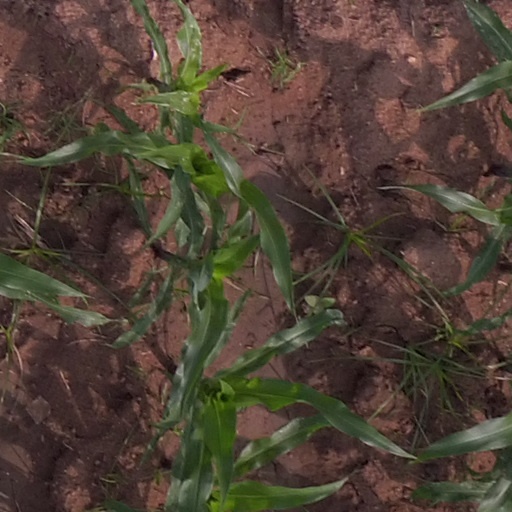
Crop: maize; corn